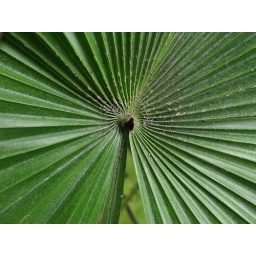
Macro shots of various plants from my home back in Ipoh